Melanopsin

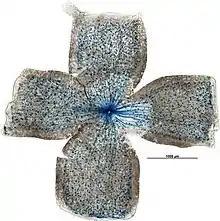
Nerve cells containing melanopsin are shown in blue in the spread out retina.

Melanopsin was discovered by Ignacio Provencio as a new opsin in the melanophores, or light-sensitive skin cells, of the African clawed frog in 1998. A year later, researchers found that mice without any rods or cones, the cells involved in image-forming vision, still entrained to a light-dark cycle. This observation led to the conclusion that neither rods nor cones, located in the outer retina, are necessary for circadian entrainment and that a third class of photoreceptor exists in the mammalian eye. Provencio and colleagues then found in 2000 that melanopsin is also present in mouse retina, specifically in ganglion cells, and that it mediates non-visual photoreceptive tasks. Melanopsin is encoded by the "Opn4" gene with orthologs in a variety of organisms.